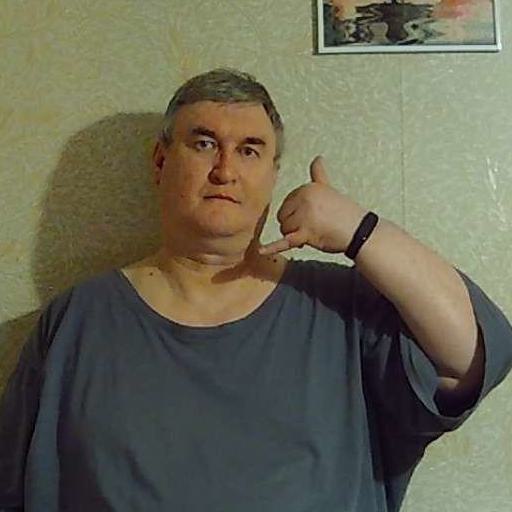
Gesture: call